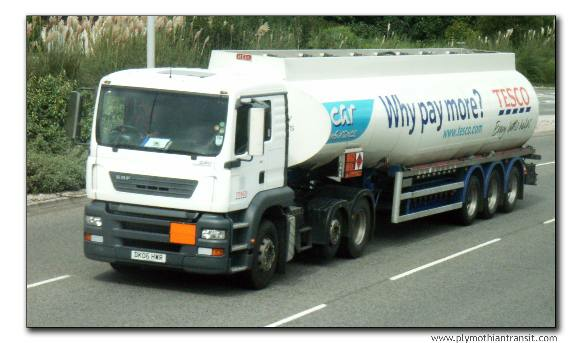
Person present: Yes